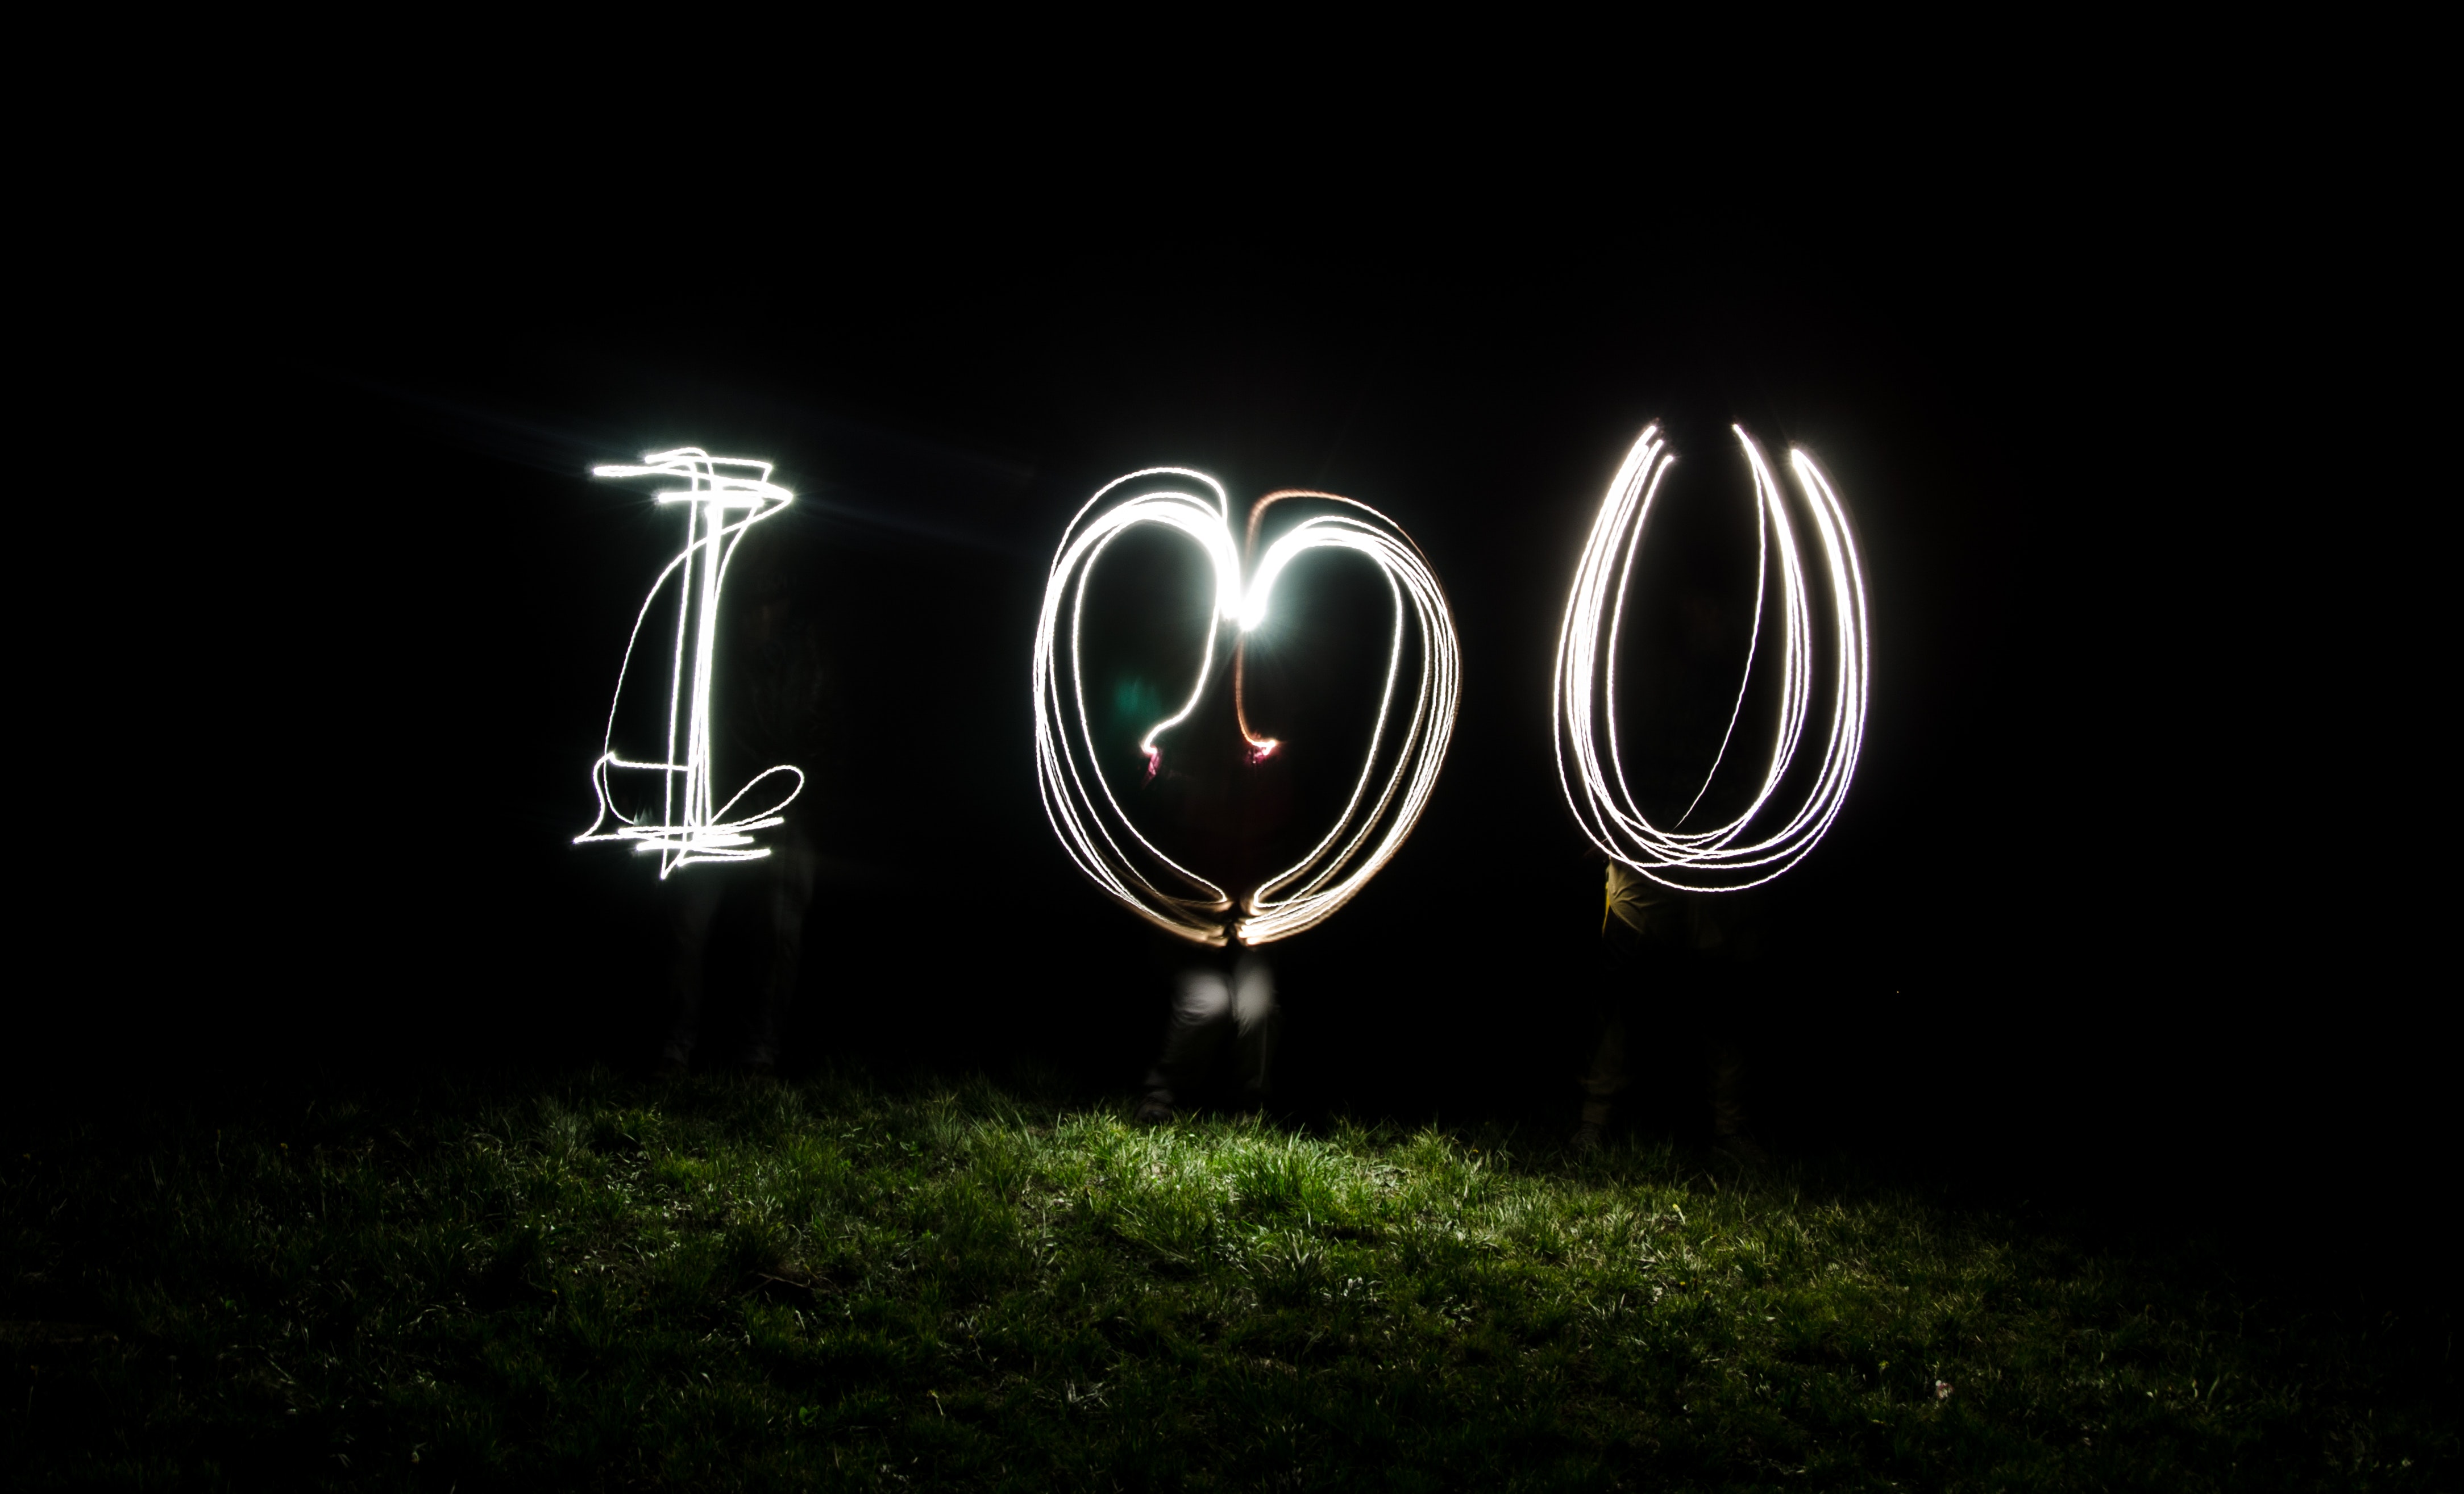
light, text, darkness, font, neon, night, photography, love, heart, still life photography, graphics, midnight, neon sign